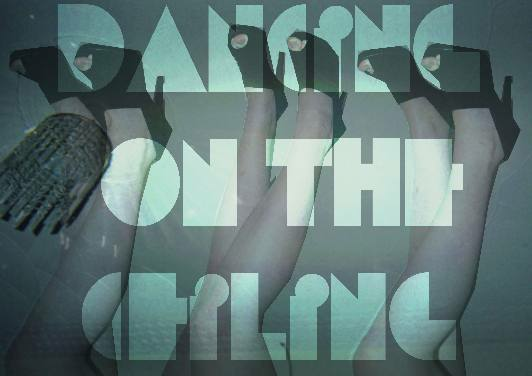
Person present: No